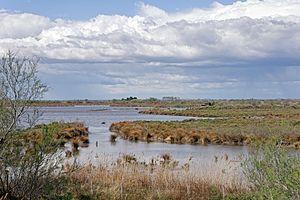
Paysage au bord du parc ornithologique du Pont de Gau
Le parc ornithologique de Pont-de-Gau se situe en Camargue sur la RD 570 qui mène des Saintes-Maries-de-la-Mer à Arles. Il a été créé en 1949 et depuis 1974, ce qui n'était au début qu'un simple zoo, a acquis son statut de parc ornithologique.